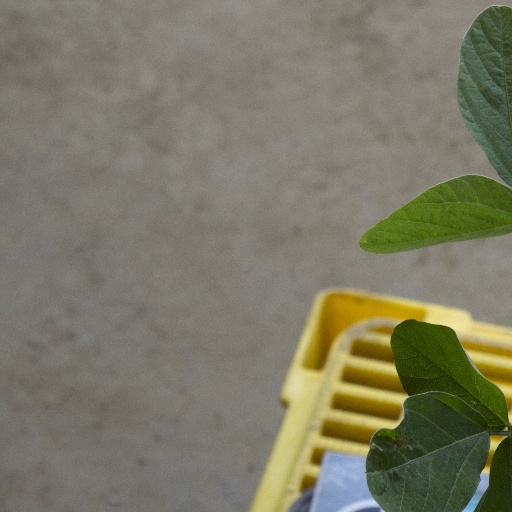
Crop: soybean